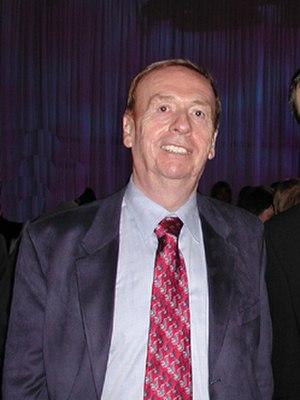
Geoffrey Emerick, dit Geoff Emerick, est un ingénieur du son britannique né le 5 décembre 1945 à Londres et mort le 2 octobre 2018 à Los Angeles.